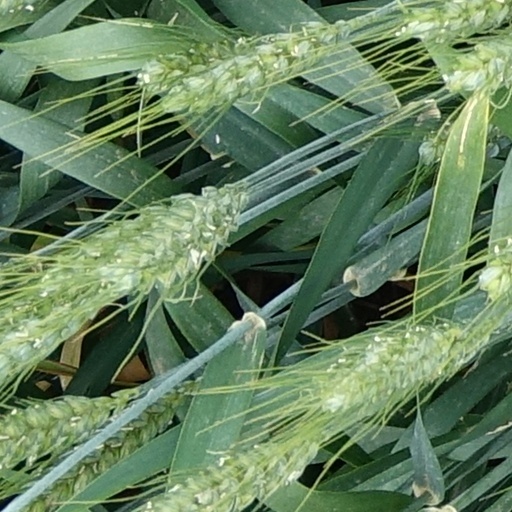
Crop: wheat